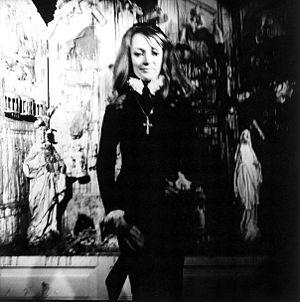
Lothar Wolleh, né le 20 janvier 1930 à Berlin et mort le 28 septembre 1979 à Londres, est un photographe allemand.
Catherine de Saint-Phalle, dite Niki de Saint Phalle, née à Neuilly-sur-Seine le 29 octobre 1930 et morte à La Jolla le 21 mai 2002, est une plasticienne, peintre, sculptrice et réalisatrice de films franco-américaine.